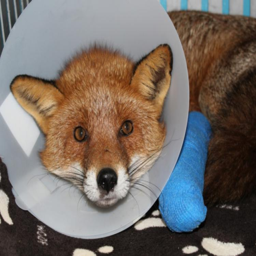
person is doing well at the shelter .